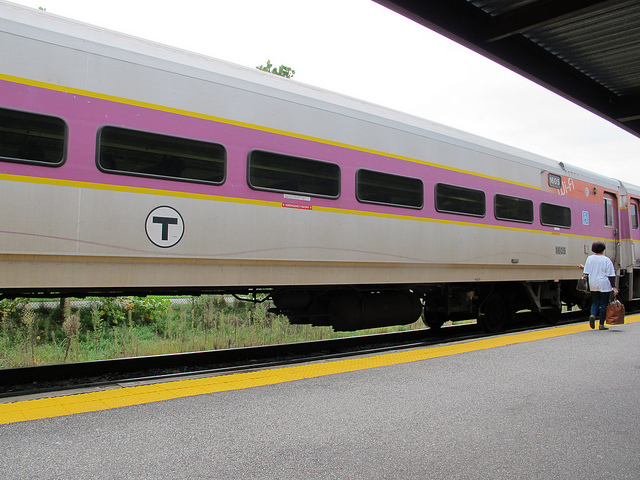
A person walking along a train platform.

Person walks down paved road along side of parked train

Woman approaching the door of a train at a station.

This silver, yellow, and pink transit train is stopped.

Person with luggage walking toward door of long train.